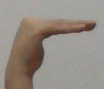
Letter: haa